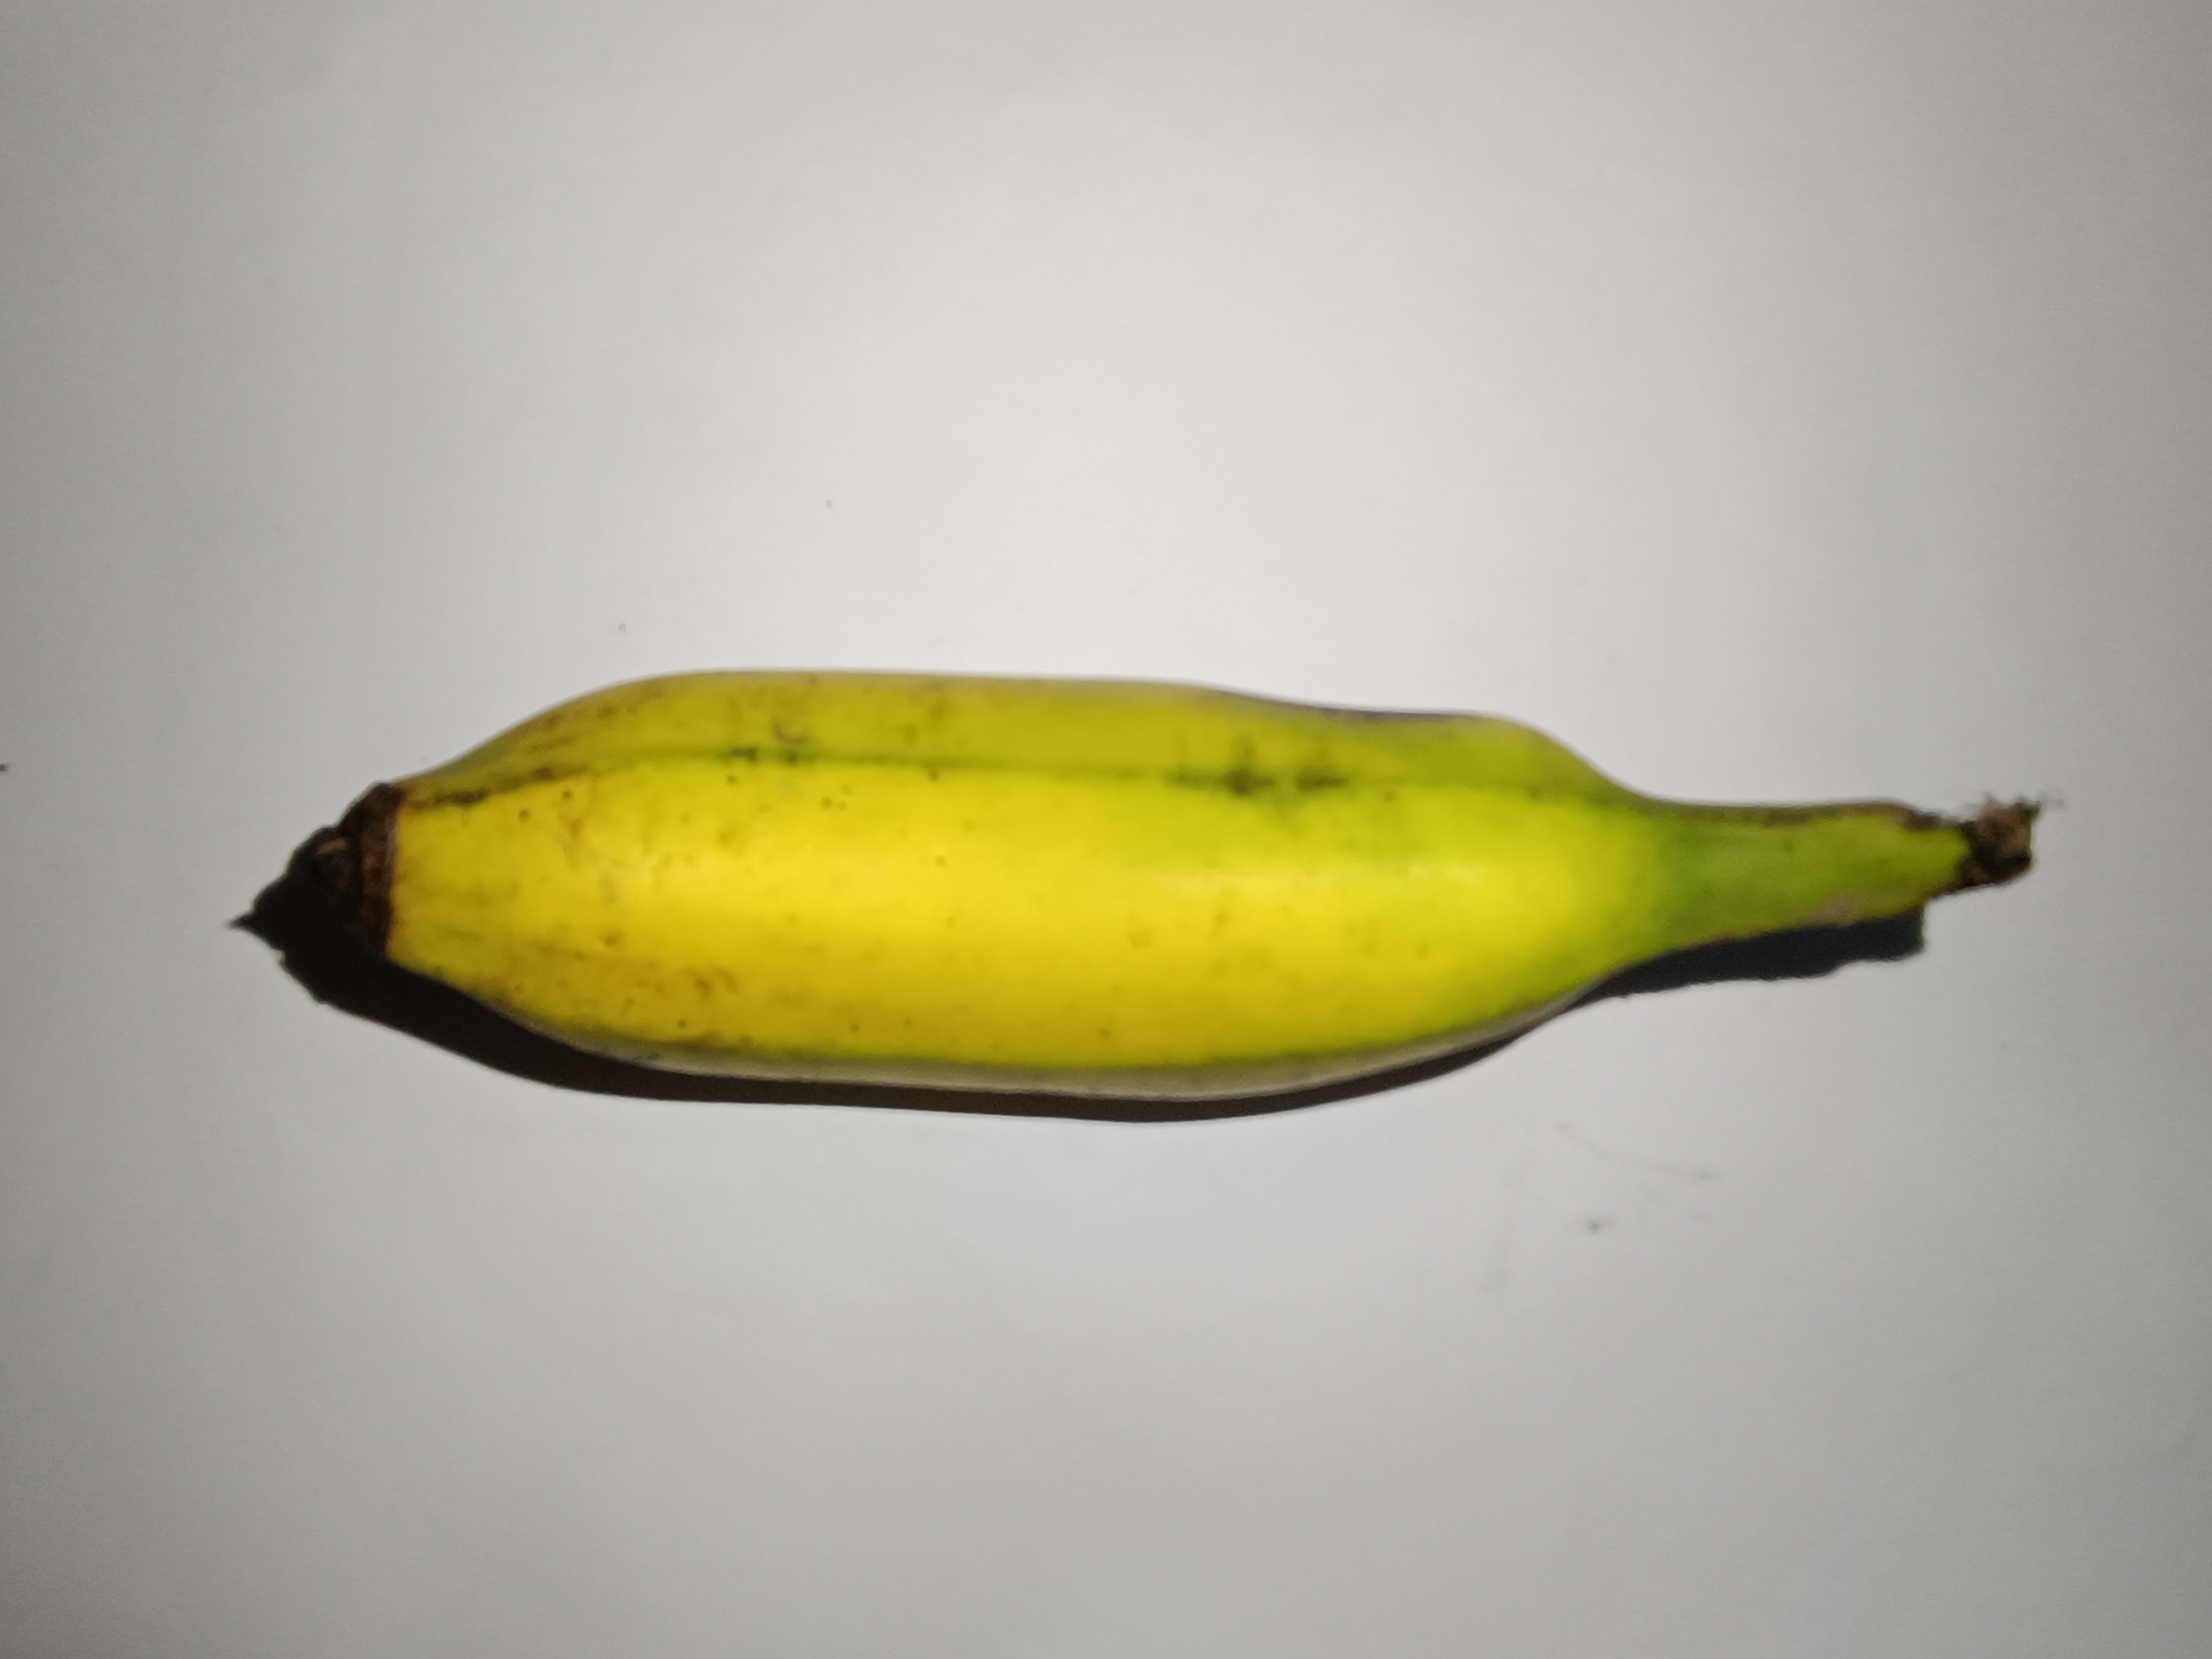
Banana variety: Shobri